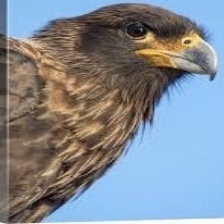
Species: STRIATED CARACARA
Scientific name: PHALCOBOENUS AUSTRALIS